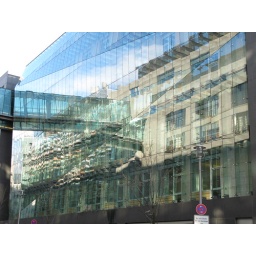
reflections in yellow and blue